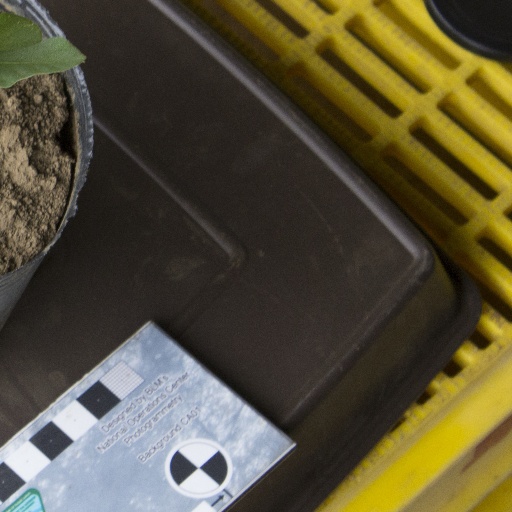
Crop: soybean